Lovely Planet

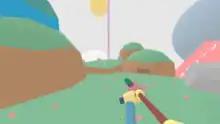
A level in "Lovely Planet"

The game is a speedrunning focused first-person shooter where the player must complete the level as fast as possible to progress. There is no plot, but rather "micro-levels" contained within larger areas. Being hit by a bullet, falling, or touching enemies causes the player to die instantly, and the player must memorize the levels to win.